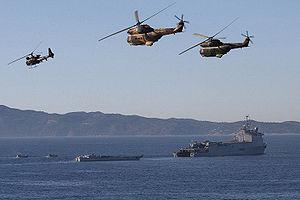
En France, l'aviation légère de l'Armée de terre est historiquement issue de l'artillerie dont elle était en 1952 les moyens d'aviation sous le nom d'ALOA : « aviation légère d'observation d'artillerie ». L'ALAT devient une arme distincte de l'artillerie en 2003. Elle fait partie de l'Armée de terre.
La classe Foudre est une classe de transport de chalands de débarquement, de conception française. Deux bâtiments de ce type ont été construits pour la Marine nationale : le Foudre admis au service actif en décembre 1990 et le Siroco en décembre 1998.